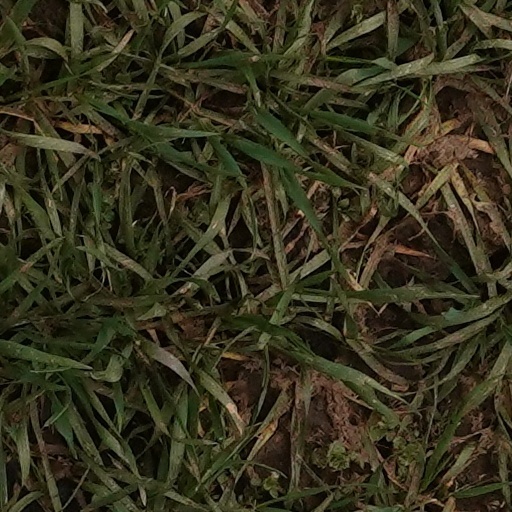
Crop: wheat